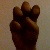
The image shows a hand gesture representing the letter 'E' in Indian Sign Language.